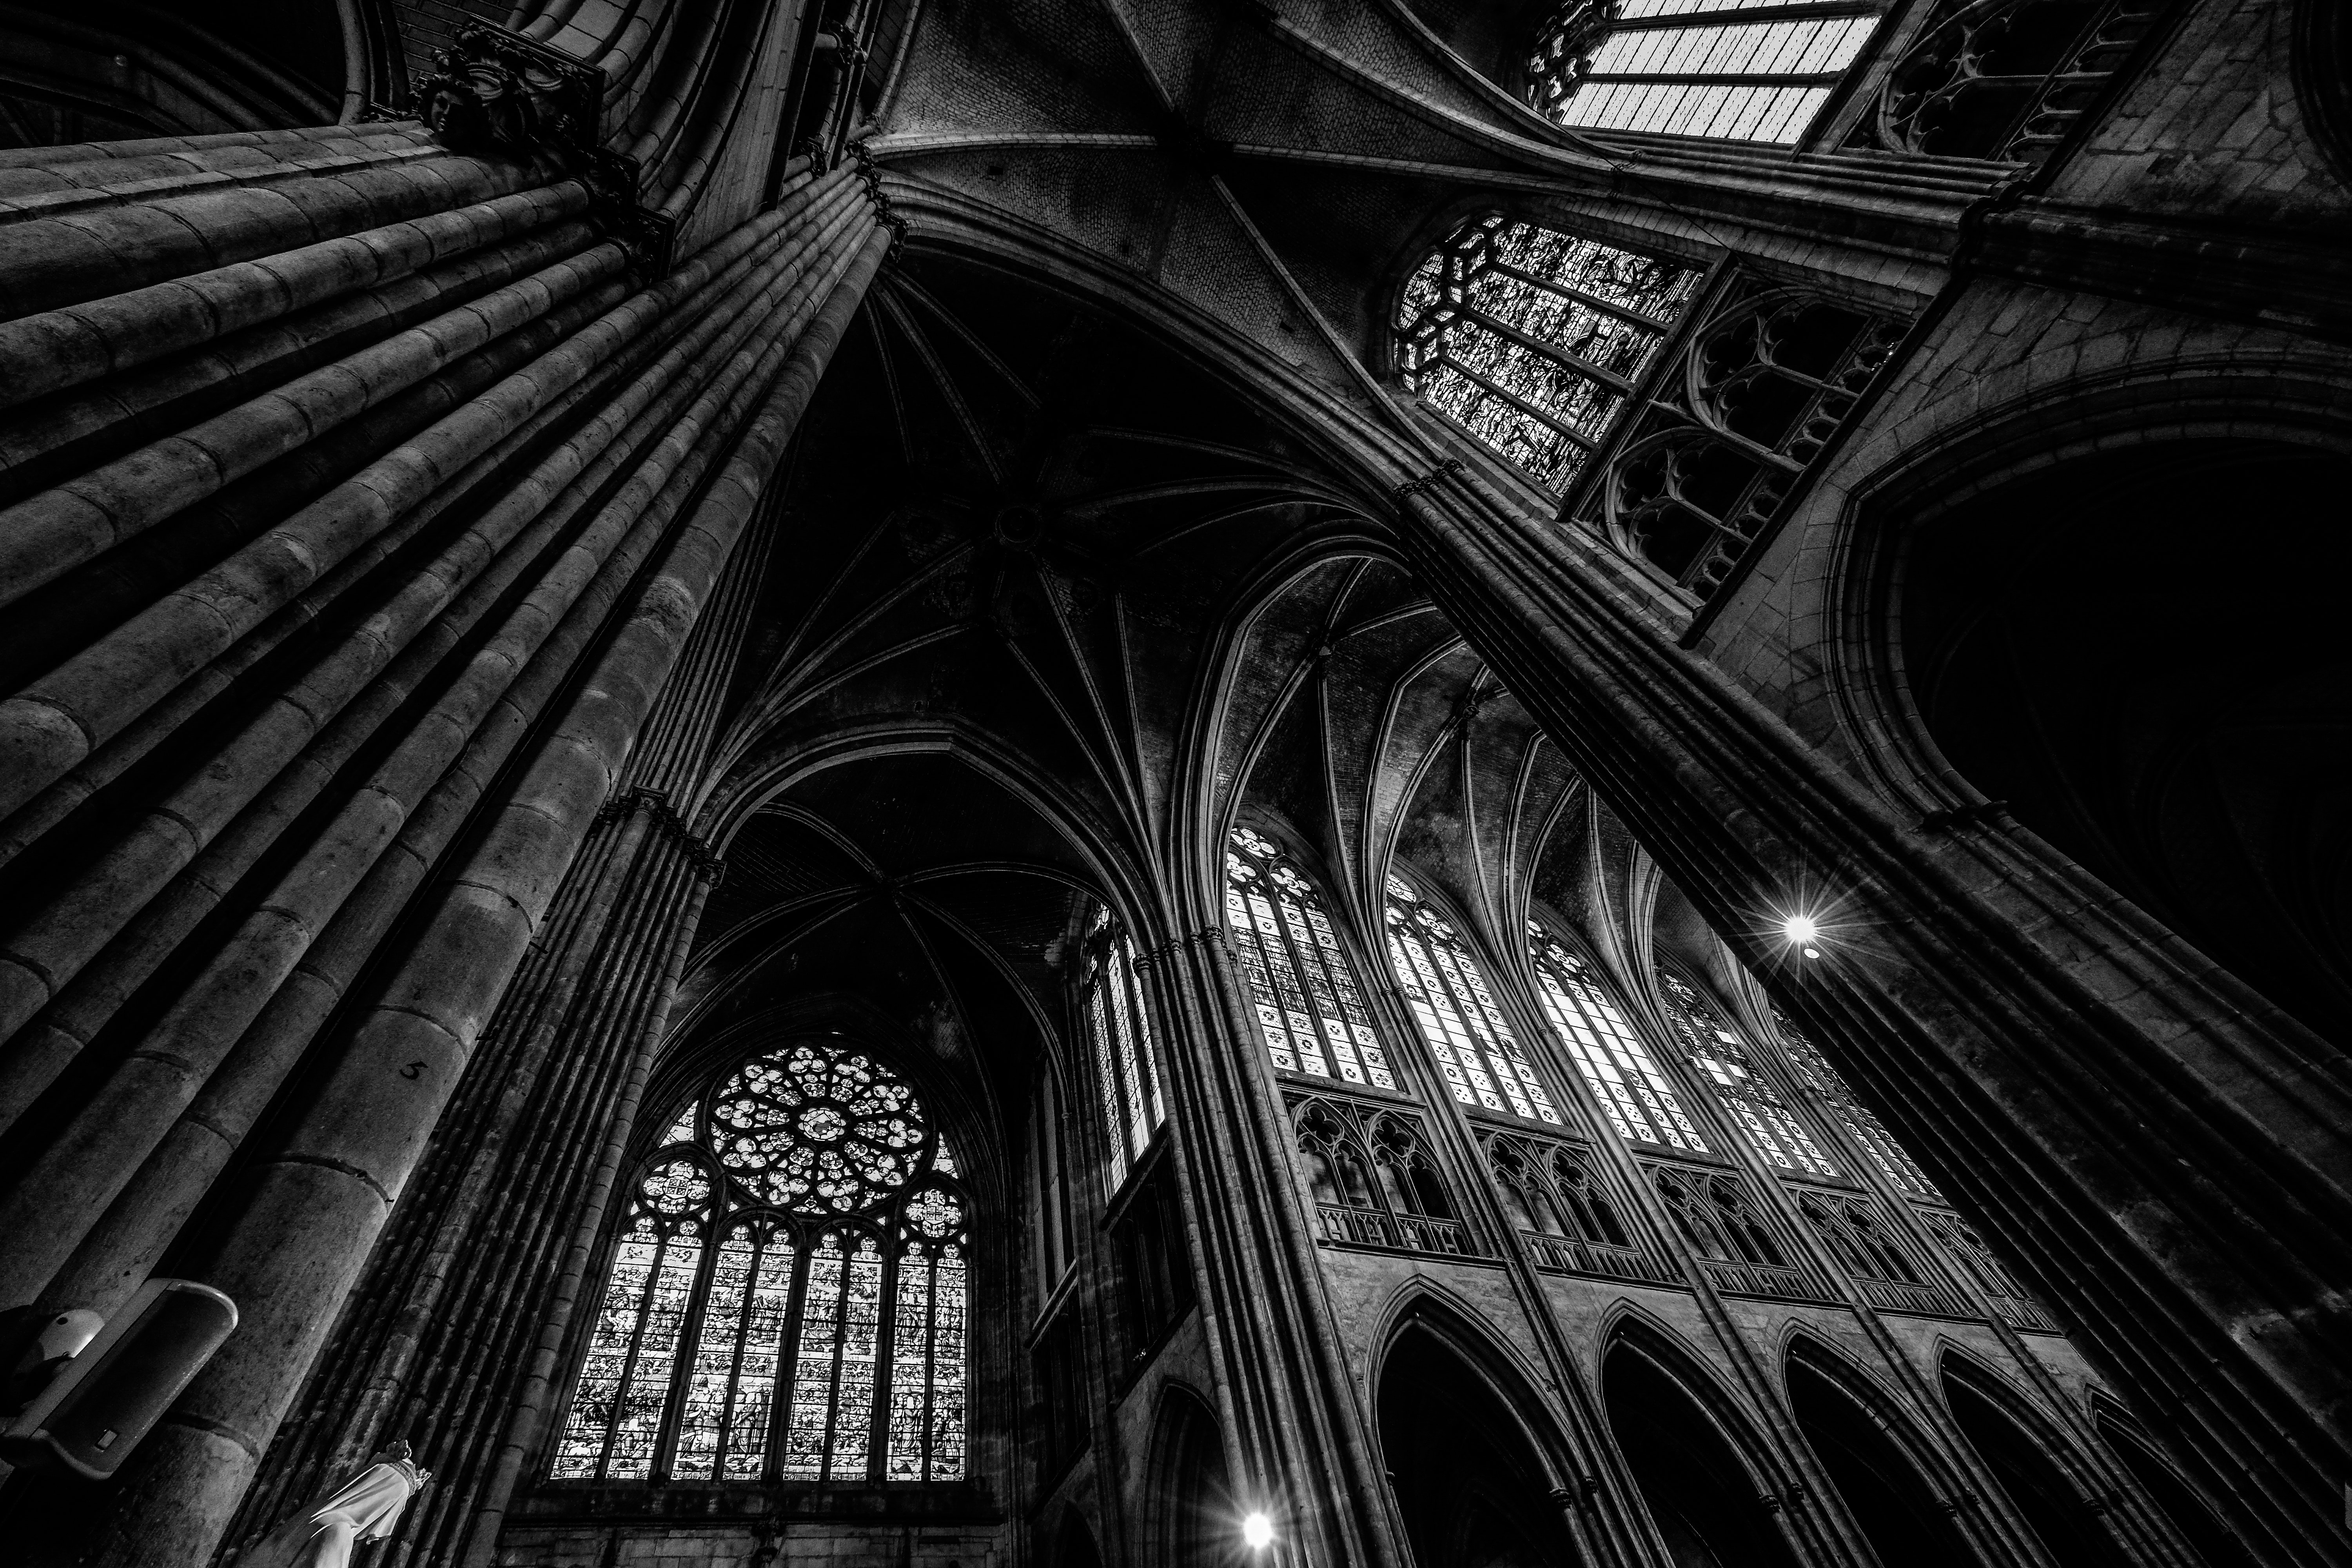
black, architecture, monochrome, black and white, place of worship, gothic architecture, building, cathedral, monochrome photography, vault, church, arch, glass, darkness, medieval architecture, stock photography, ceiling, symmetry, window, photography, chapel, column, style